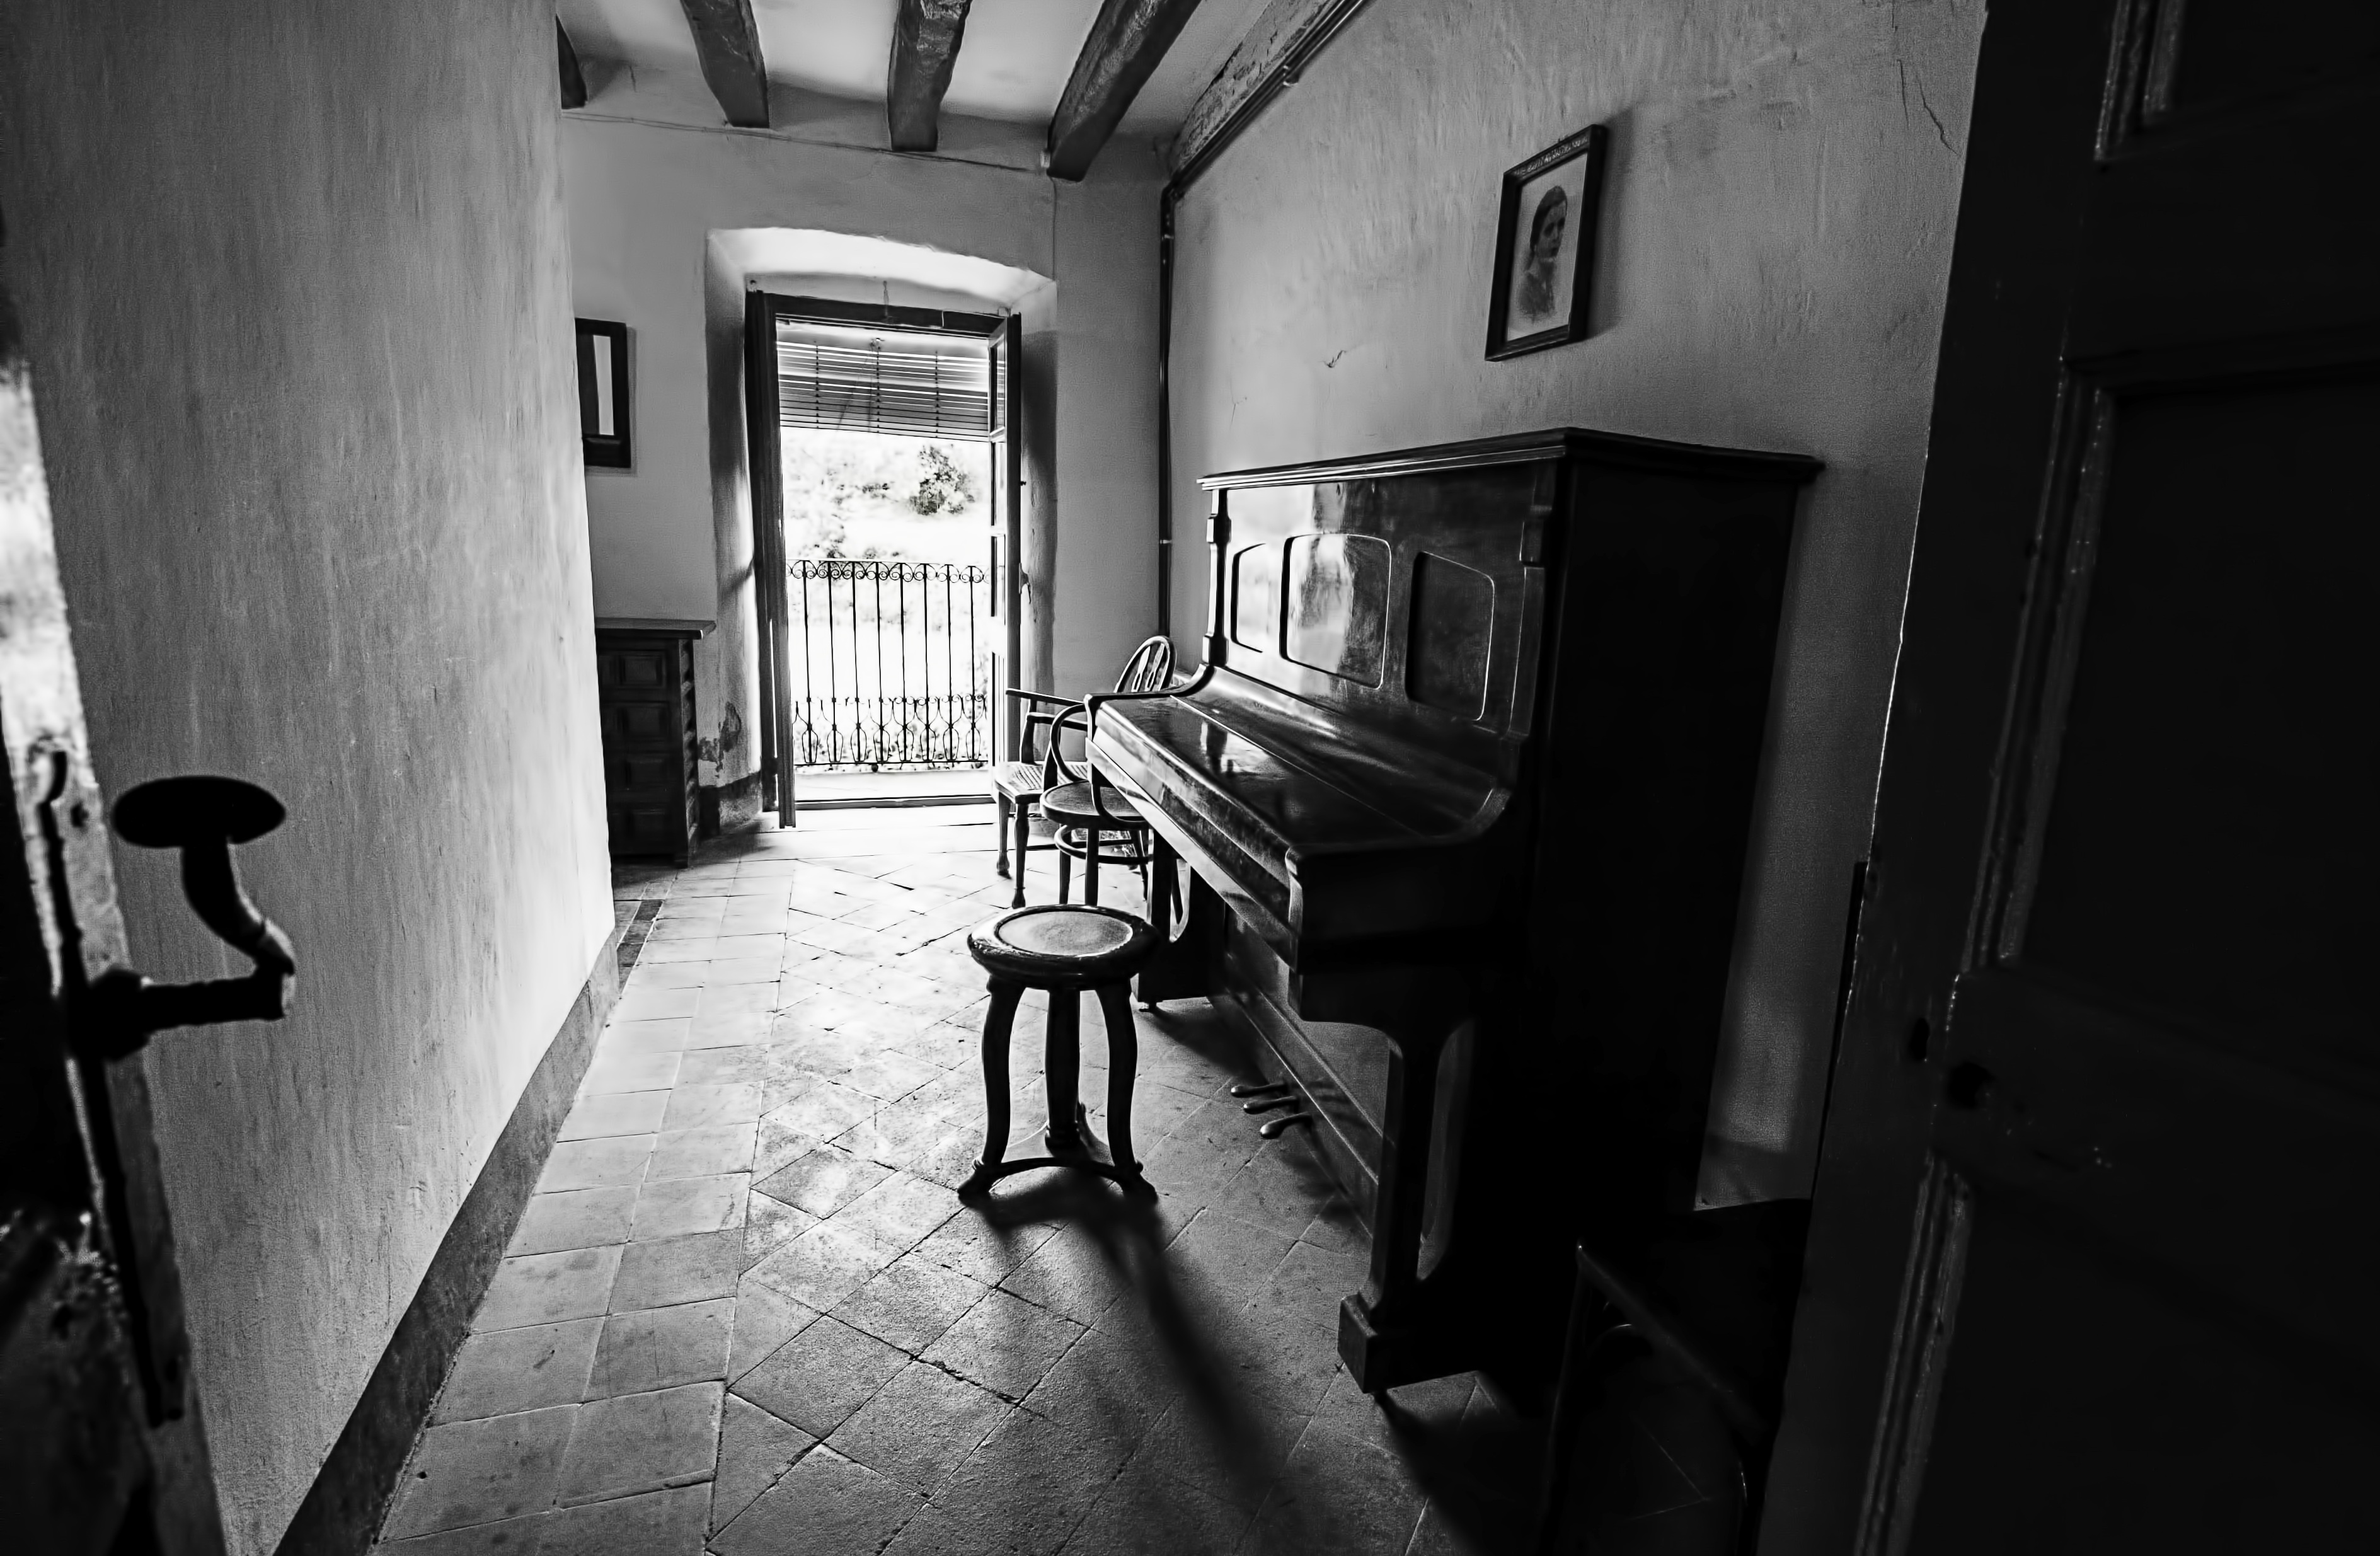
light, black and white, white, photography, house, darkness, black, room, monochrome, photograph, memories, abandonment, monochrome photography, film noir